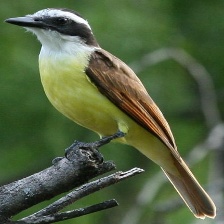
Species: GREAT KISKADEE
Scientific name: PITANGUS SULPHURATUS